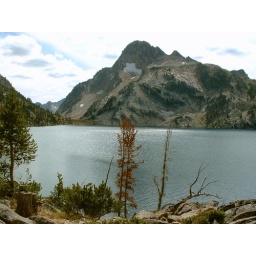
High lake in the mountains, near the apparent tree line.